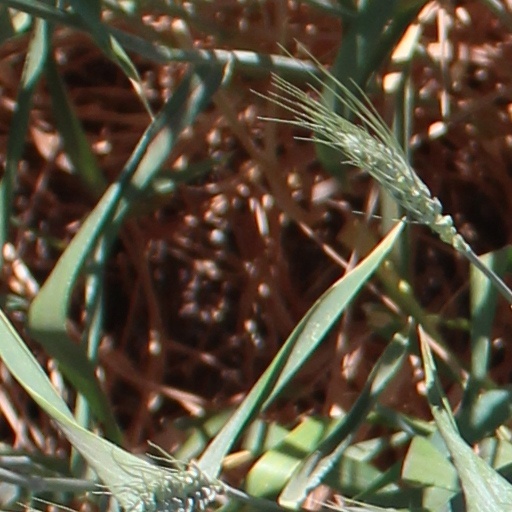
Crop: wheat